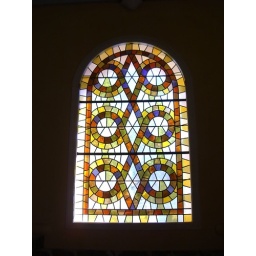
Stained glass window in La Mole church